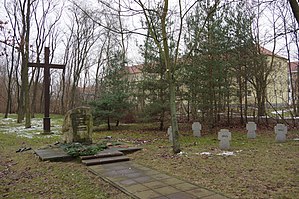
NKVD speciallejr
Gravsteder ved NKVD Speciallejr nr. 5 i Ketschendorf
NKVD speciallejre var interneringslejre, der blev drevet af den sovjetiske sikkerhedstjeneste NKVD i efterkrigstidens sovjetiske besættelseszone i Tyskland fra maj 1945 til den 6. januar 1950. Fra 1946 blev lejrene drevet af NKVDs efterfølger, det sovjetiske ministerium for interne anliggender, MVD. Lejrene blev etableret af Sovjetunionens militæradministration i Tyskland. Den 8. august 1948 blev lejrene lagt ind under det sovjetiske gulag-system. Da de indsatte ingen kontakt havde med omverdenen, blev lejrene også kaldet 'stilhedslejre'.